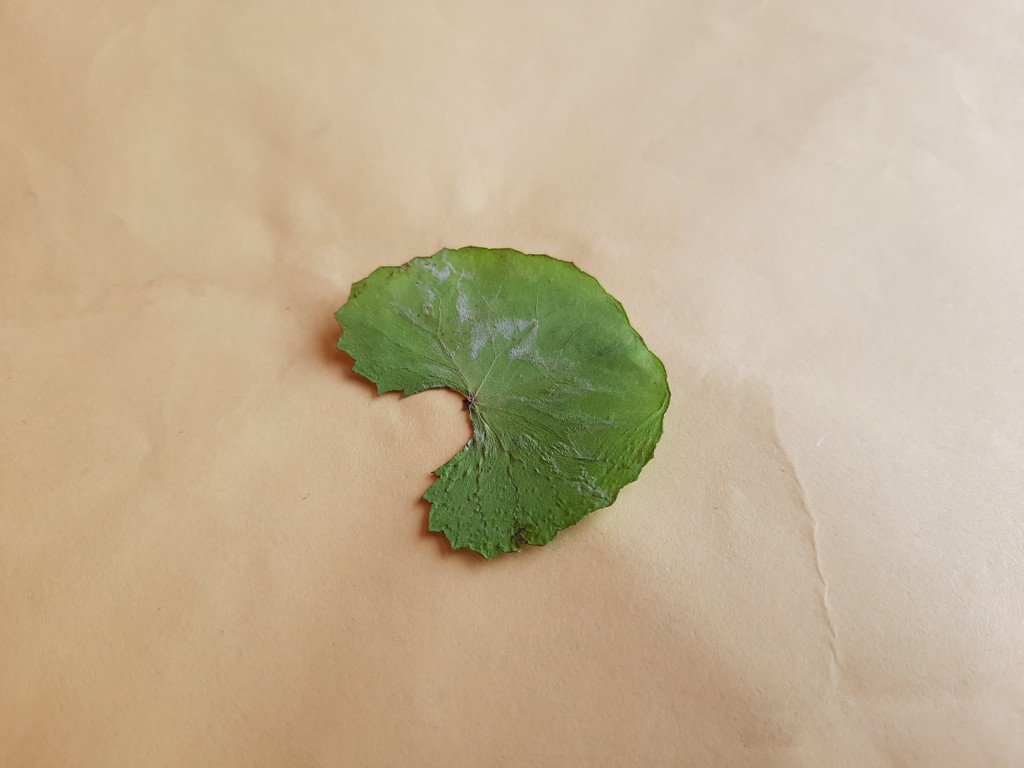
Label: Dried